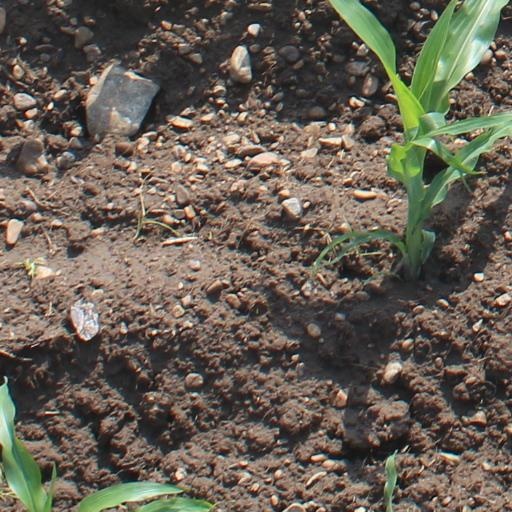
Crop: maize; corn